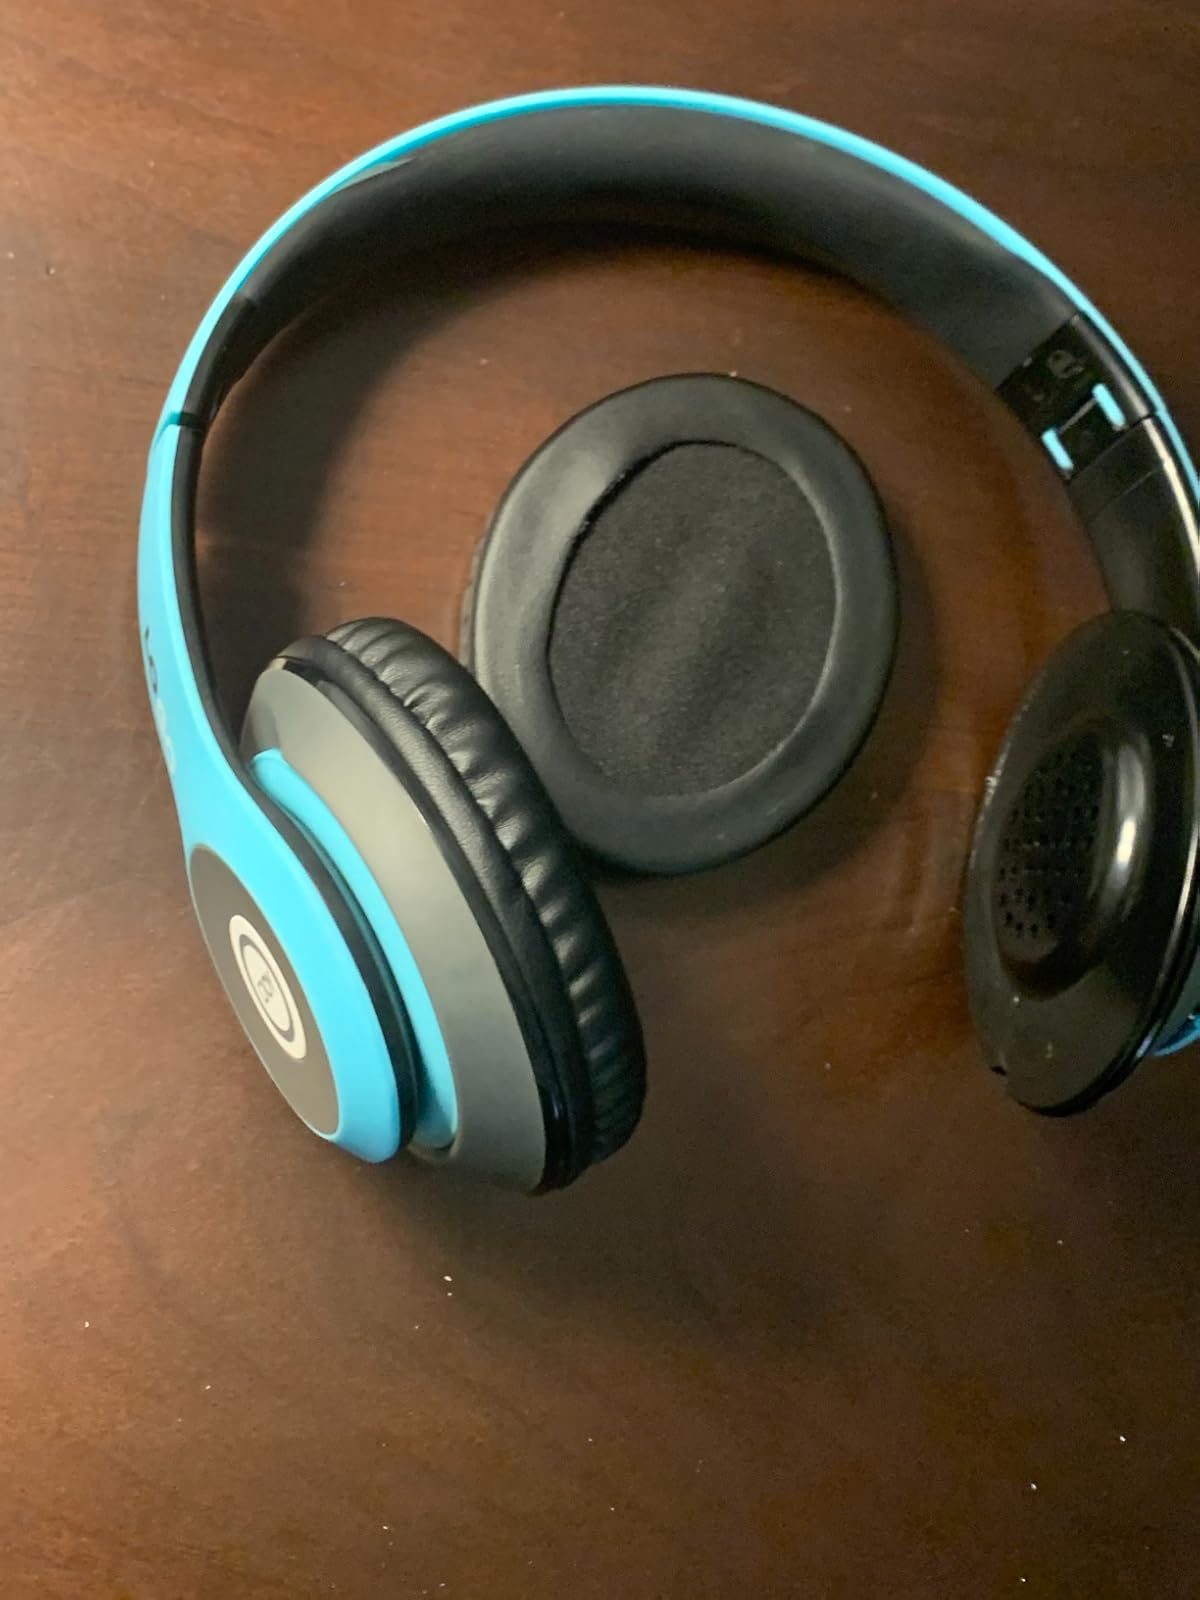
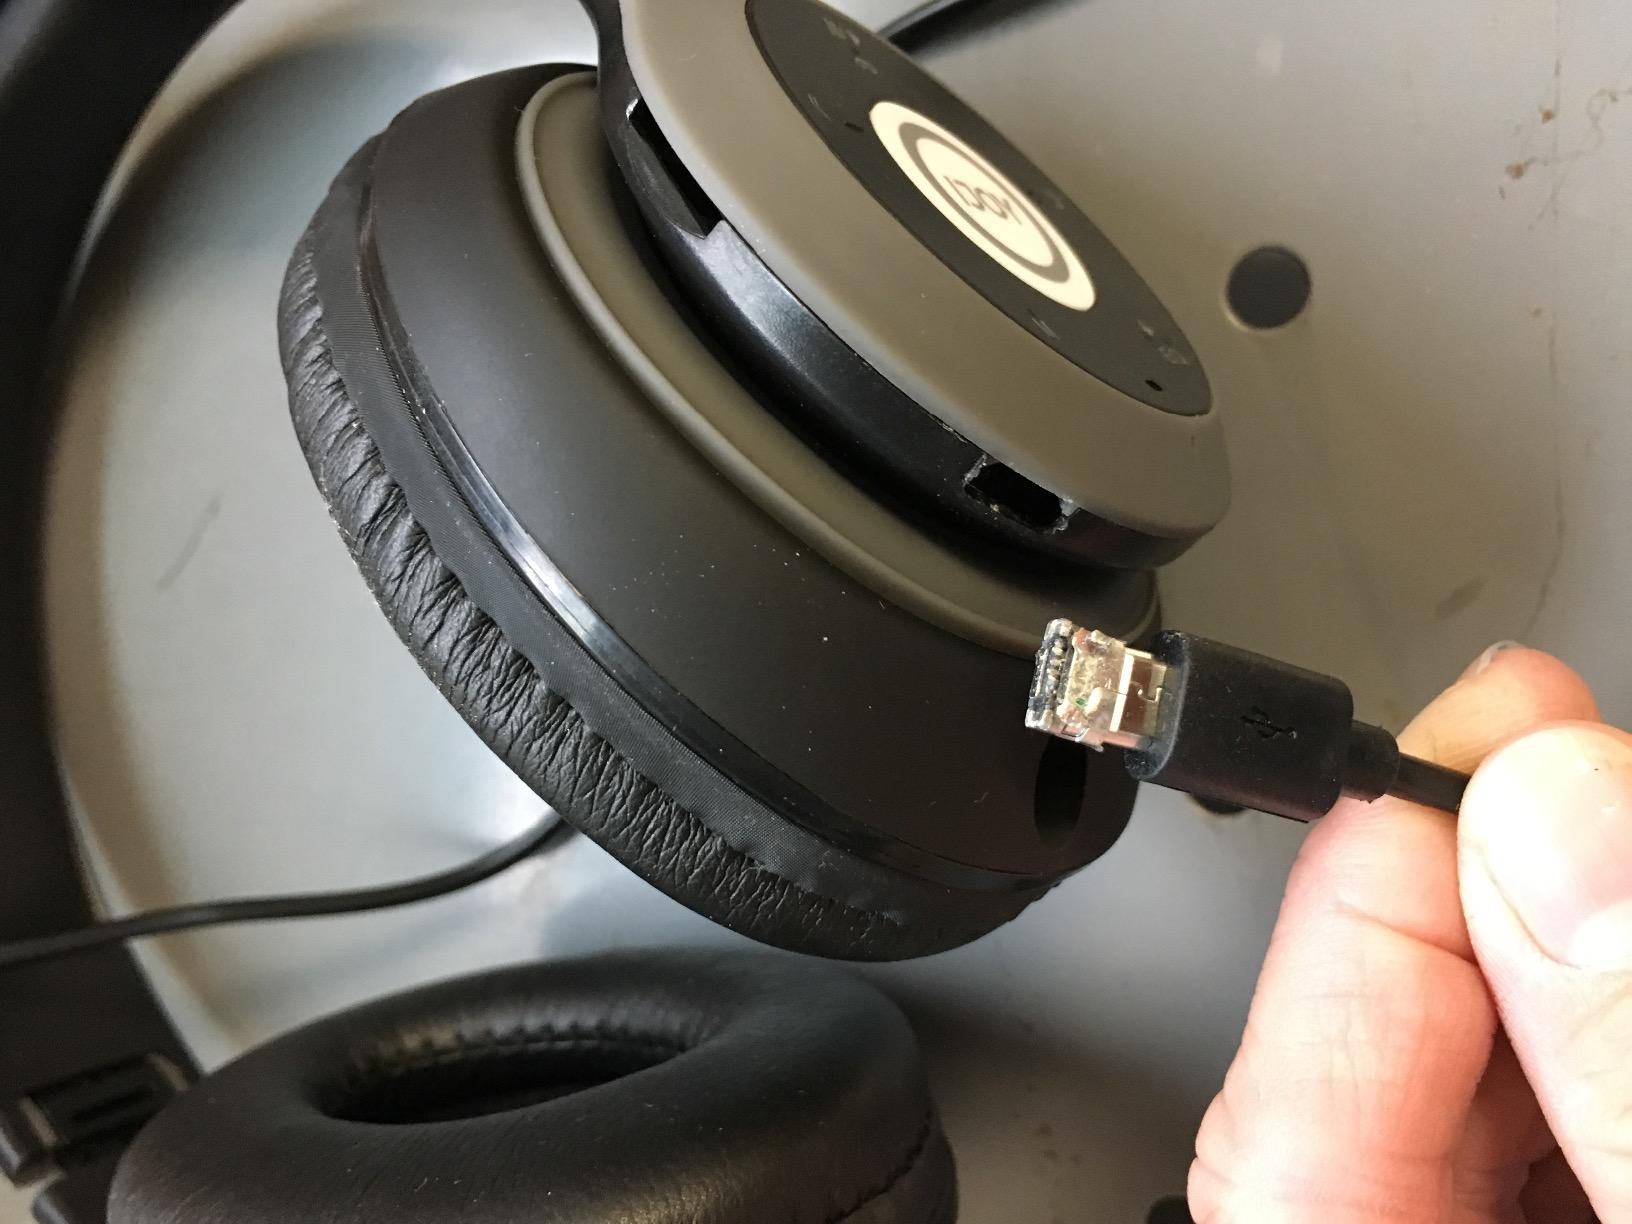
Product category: headphones
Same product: no